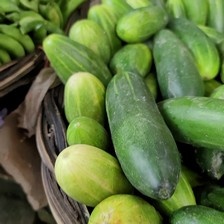
Label: cucumber